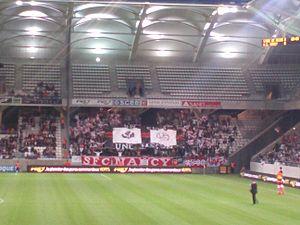
Supporters nancéiens lors du déplacement à Reims.
La saison 2012-2013 de l'AS Nancy-Lorraine, club de football français, voit le club évoluer en Ligue 1, en Coupe de France et en Coupe de la Ligue.